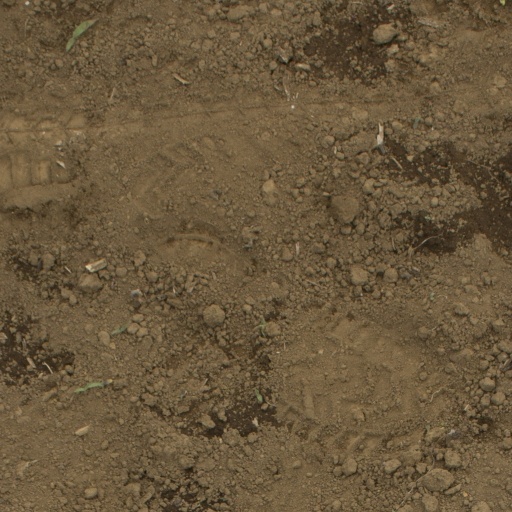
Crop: Jerusalem artichoke